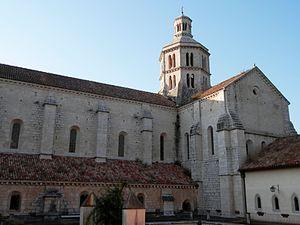
L'Abbaye de Fossanova dans la commune de Priverno (Latium) Polski: Opactwo Fossanova we włoskiej gminie Priverno (prowincja Latina) Italiano: L'abbazia di Fossanova in comune di Priverno (provincia di Latina)